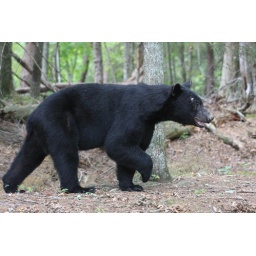
Black bear in the forest